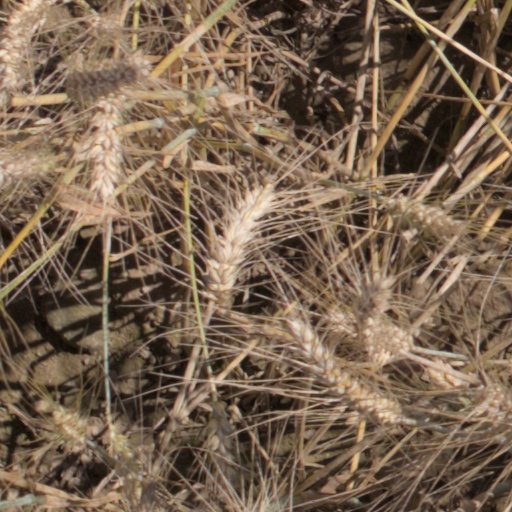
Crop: wheat